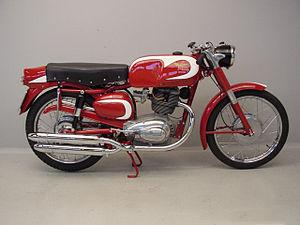
Moto Morini est une marque de motos italienne fondée à Bologne en 1937. Elle a appartenu à Cagiva à partir de 1987, puis à Texas Pacific Group à partir de 1996, avant de faire faillite en 2009. La production de motos a repris en 2012.